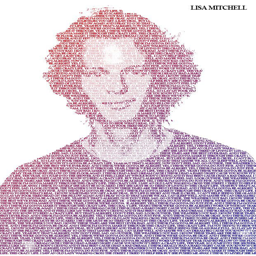
portrait of dancer done in text .